The Tale of Mr. Jeremy Fisher

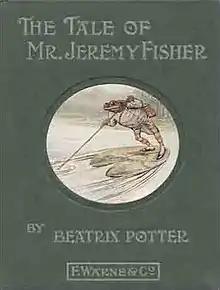
First edition cover

The Tale of Mr. Jeremy Fisher is a children's book, written and illustrated by Beatrix Potter. It was published by Frederick Warne & Co. in July 1906. Jeremy's origin lies in a letter she wrote to a child in 1893. She revised it in 1906, and moved its setting from the River Tay to the English Lake District. The tale reflects her love for the Lake District and her admiration for children's illustrator Randolph Caldecott.